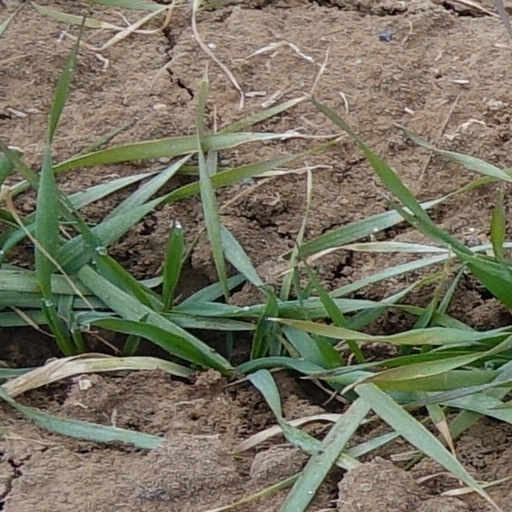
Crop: wheat